Buildings associated with Owain Glyndŵr

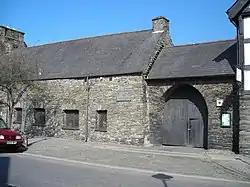
Owain Glyndŵr's parliament house

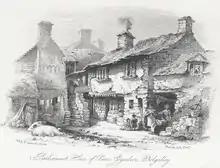
Owen Glyndwr's Parliament House

The best-known building is Owain Glyndŵr's Parliament house in Machynlleth. This building has been substantially altered in more recent times, but fortunately, Edward Pugh published a fine-coloured lithograph of the building in 1816. The Parliament House in Machynlleth is associated with the 1404 Senedd but the present building is more recent. Local tradition is that the stones used came from the original 1404 building.